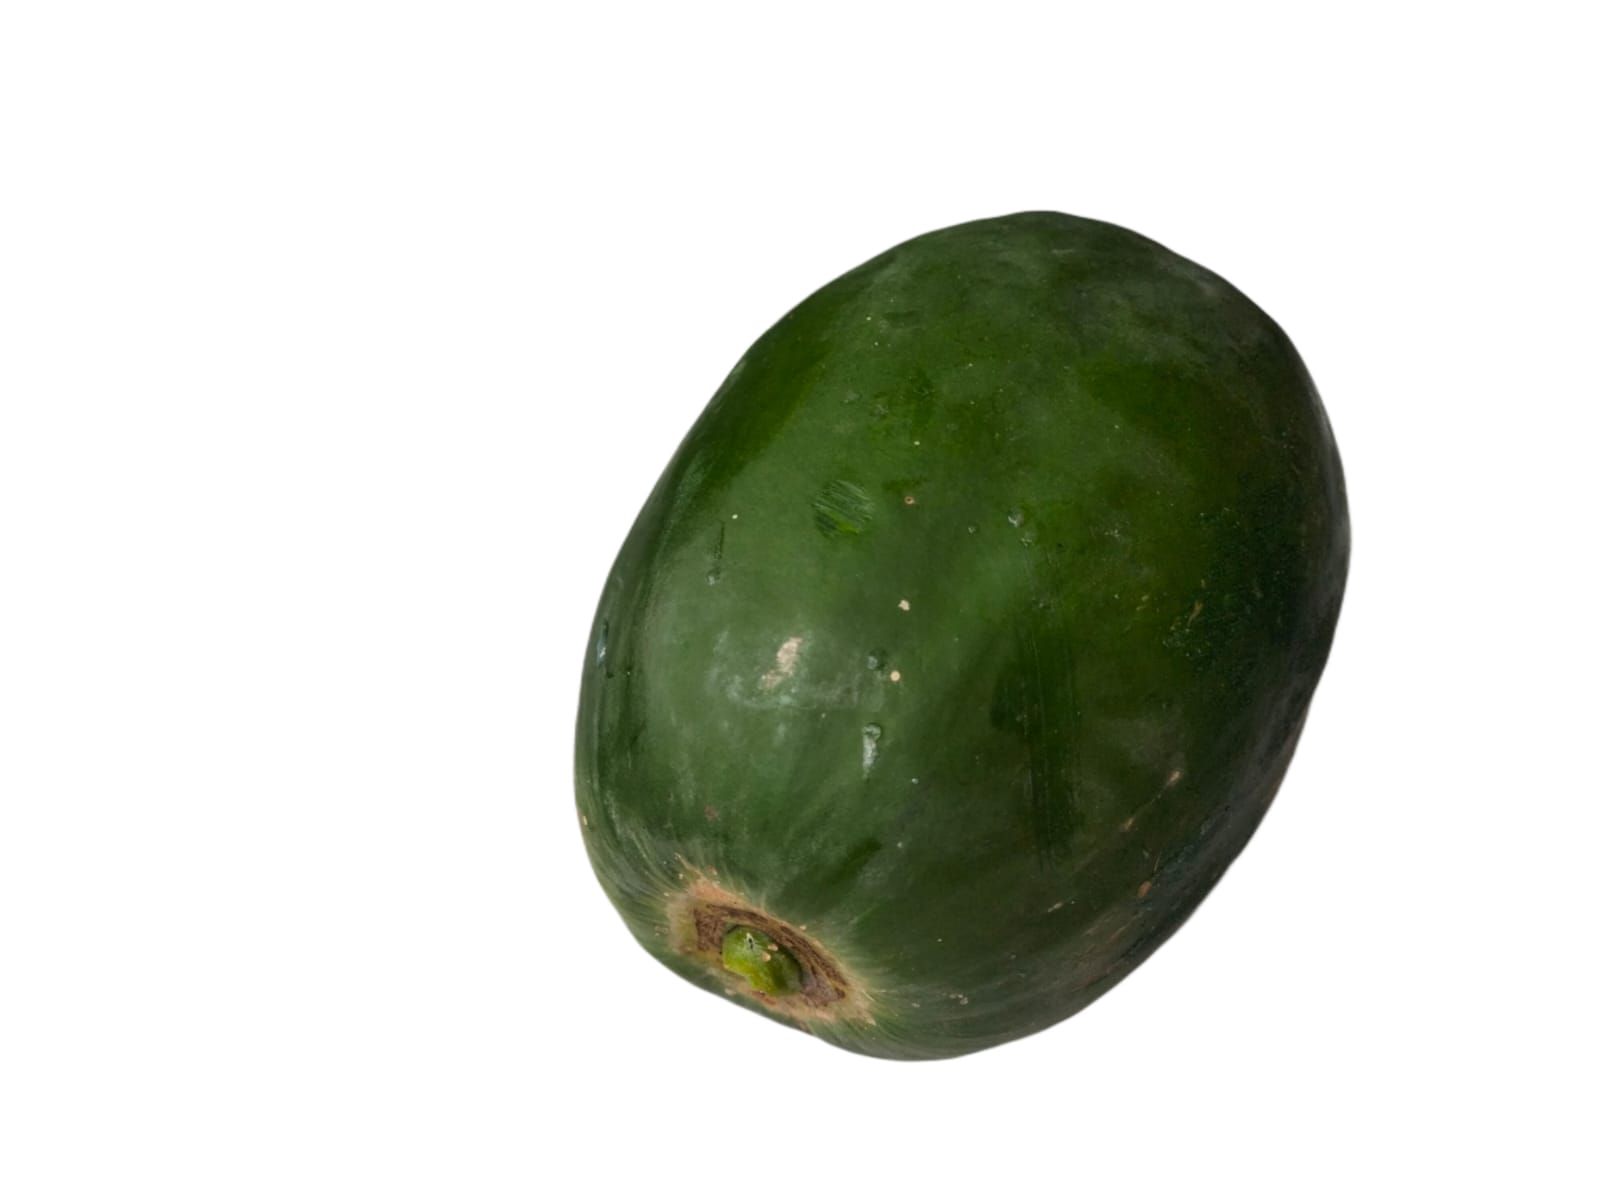
Label: Carica Papaya